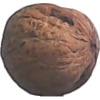
Label: walnut